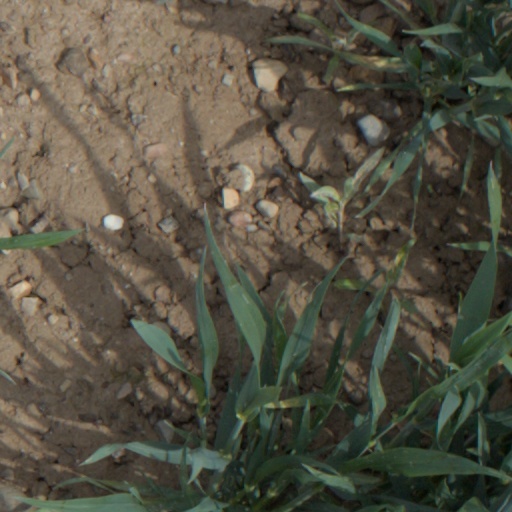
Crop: wheat